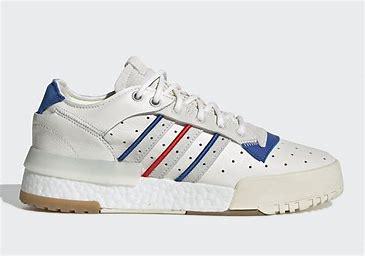
Brand: Adidas
Model: Rivalry